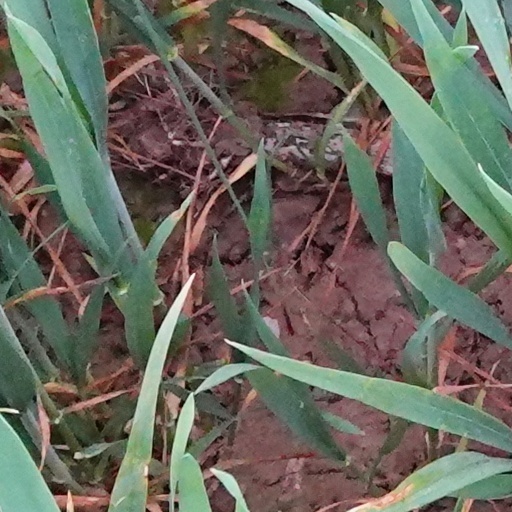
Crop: wheat